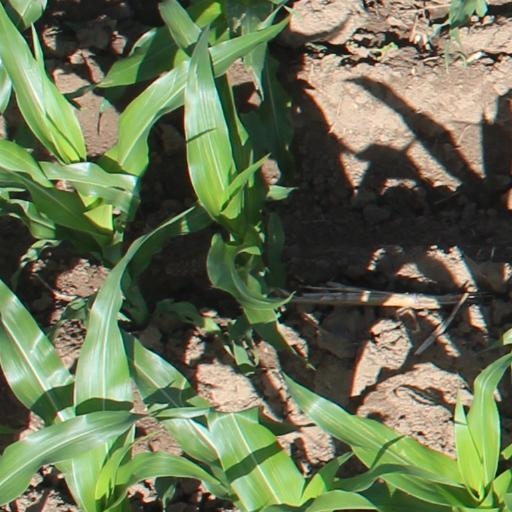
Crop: maize; corn